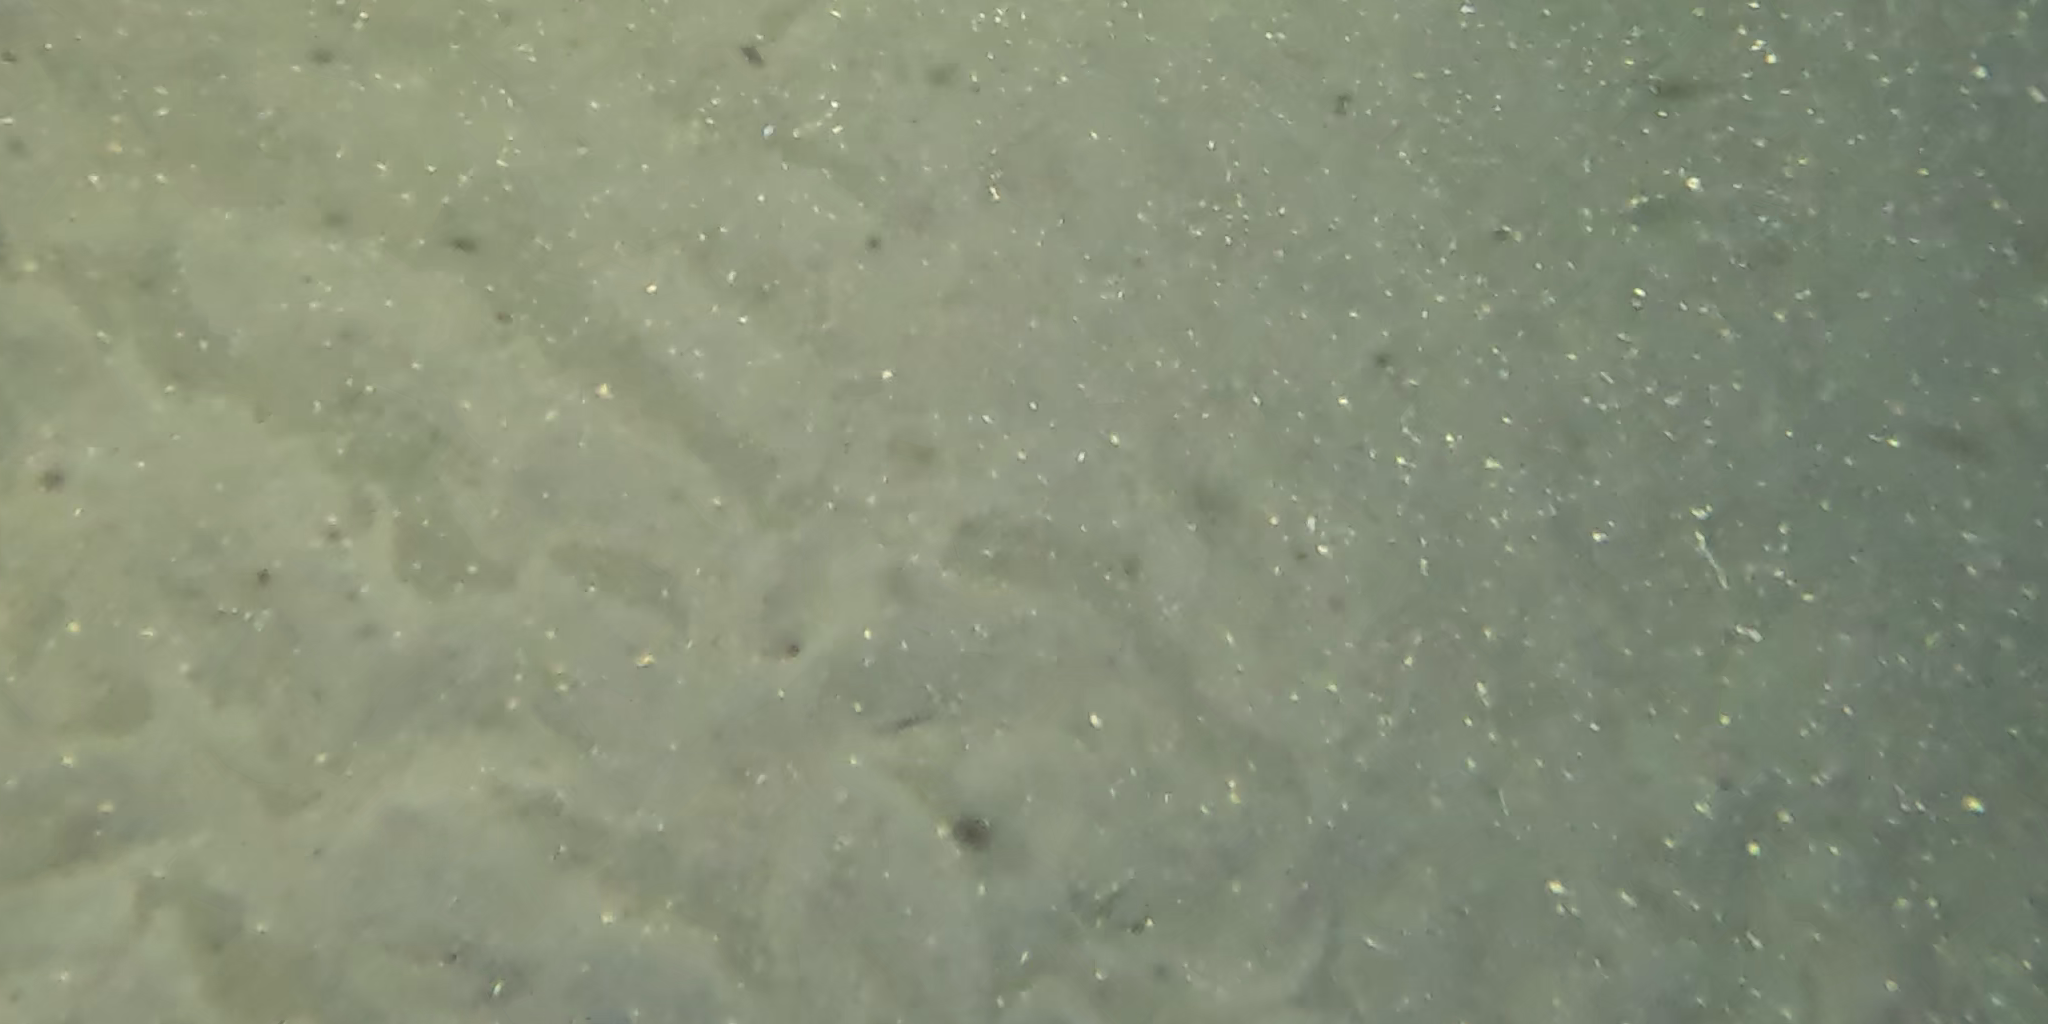
Seabed habitat: sand